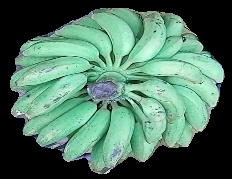
Variety: elakki-bale
Grade: grade1